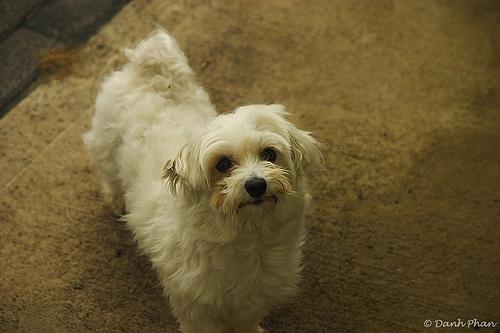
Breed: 249-n000101-Maltese_dog